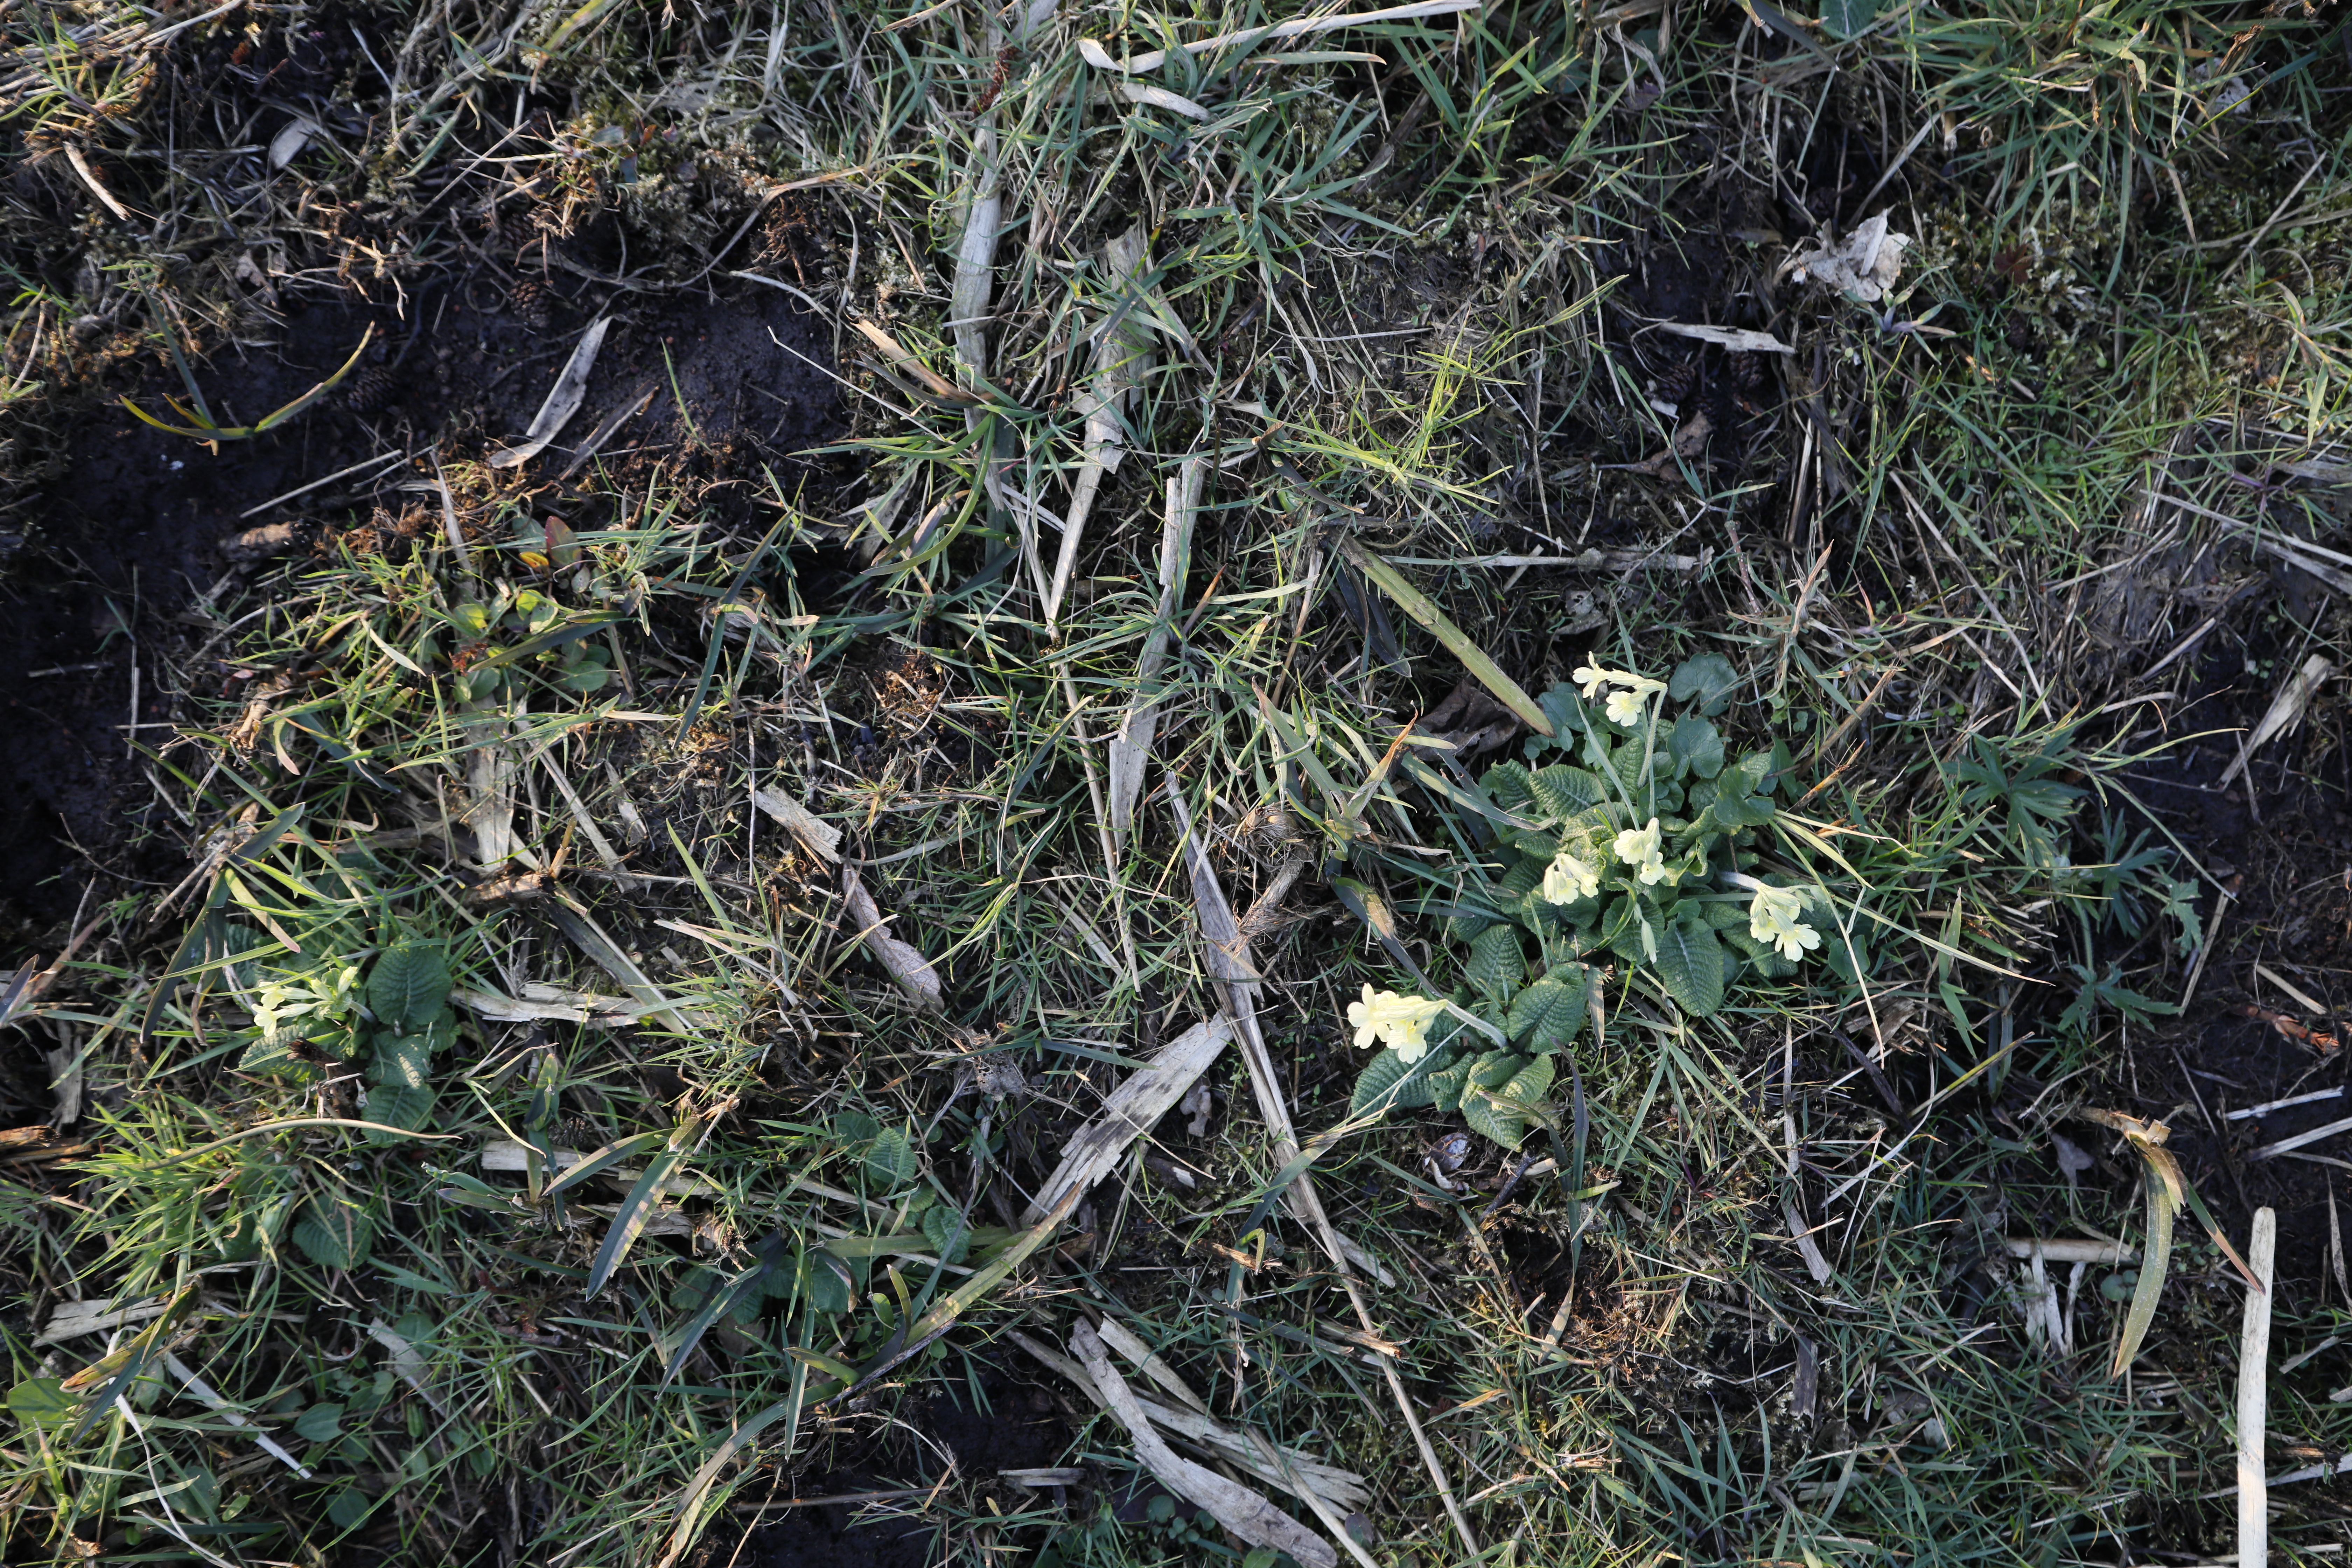
Plant species: Primula elatior